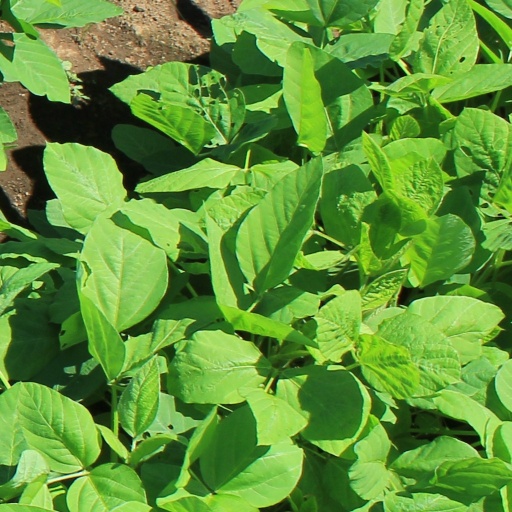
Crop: soybean